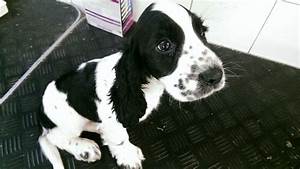
Label: cane